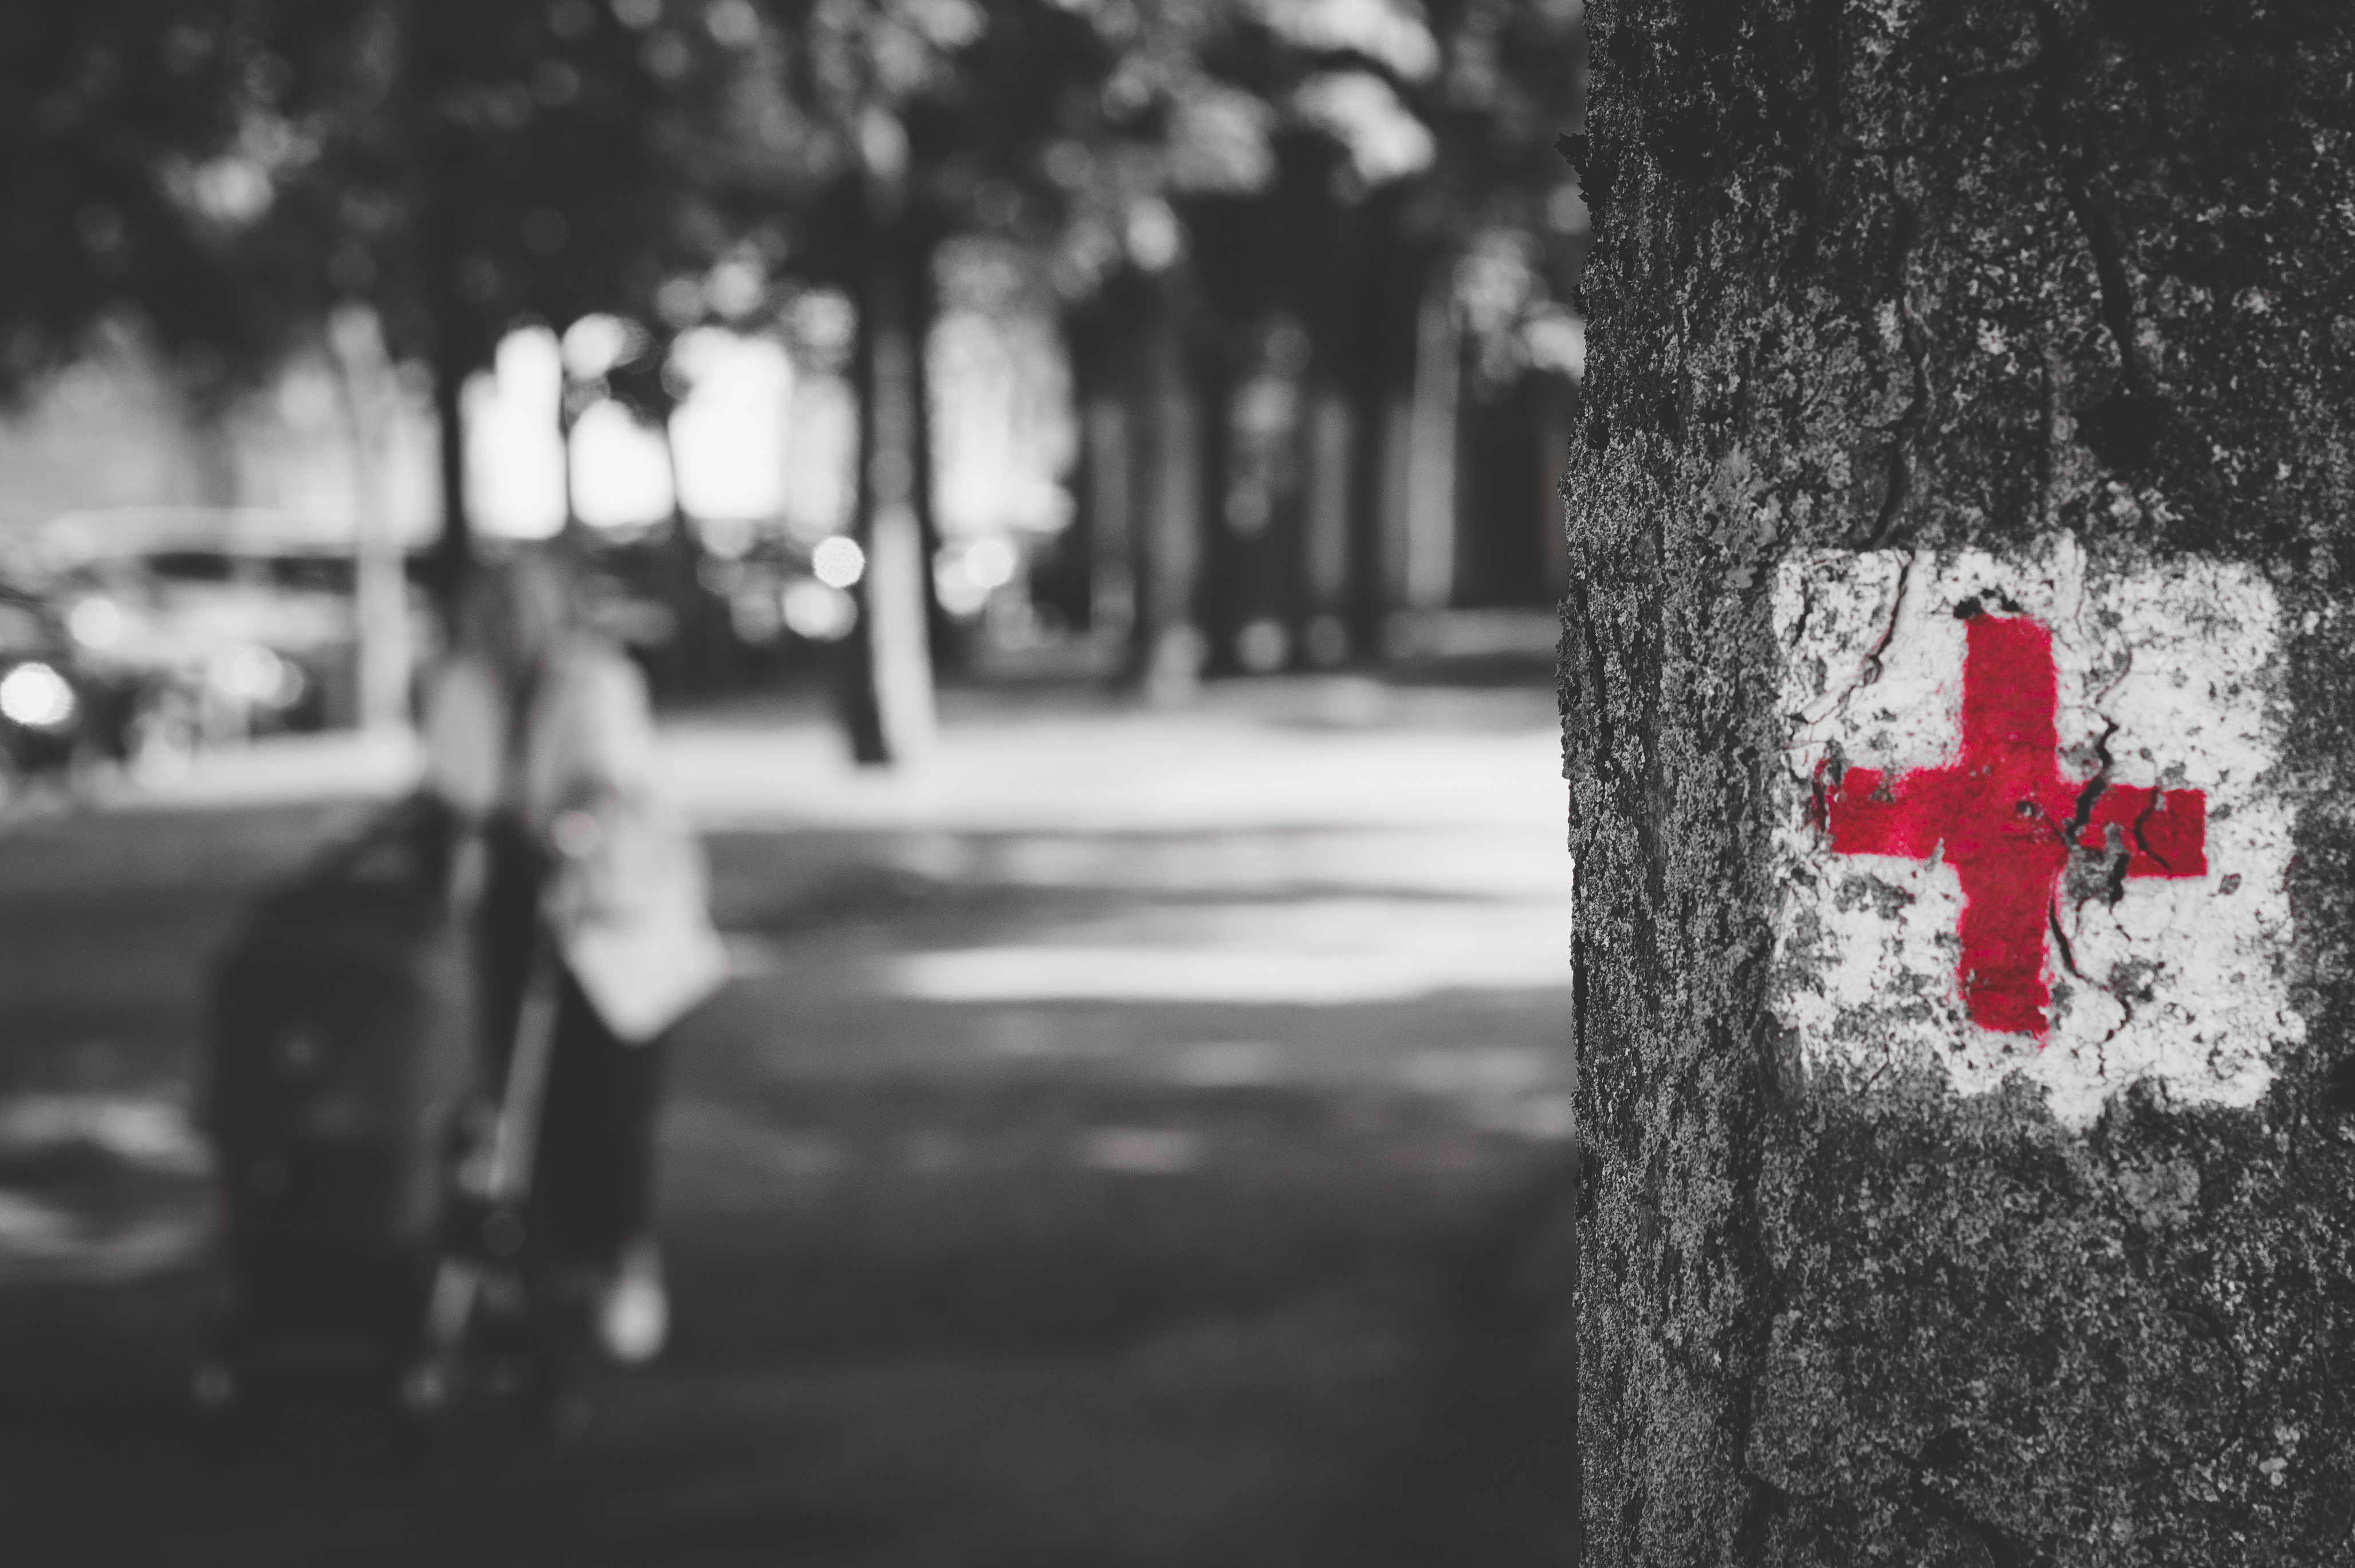
blur, black and white, white, street, red, cross, black, monochrome, photograph, blurry, emotion, sonystreetphotogrpaher, monochrome photography